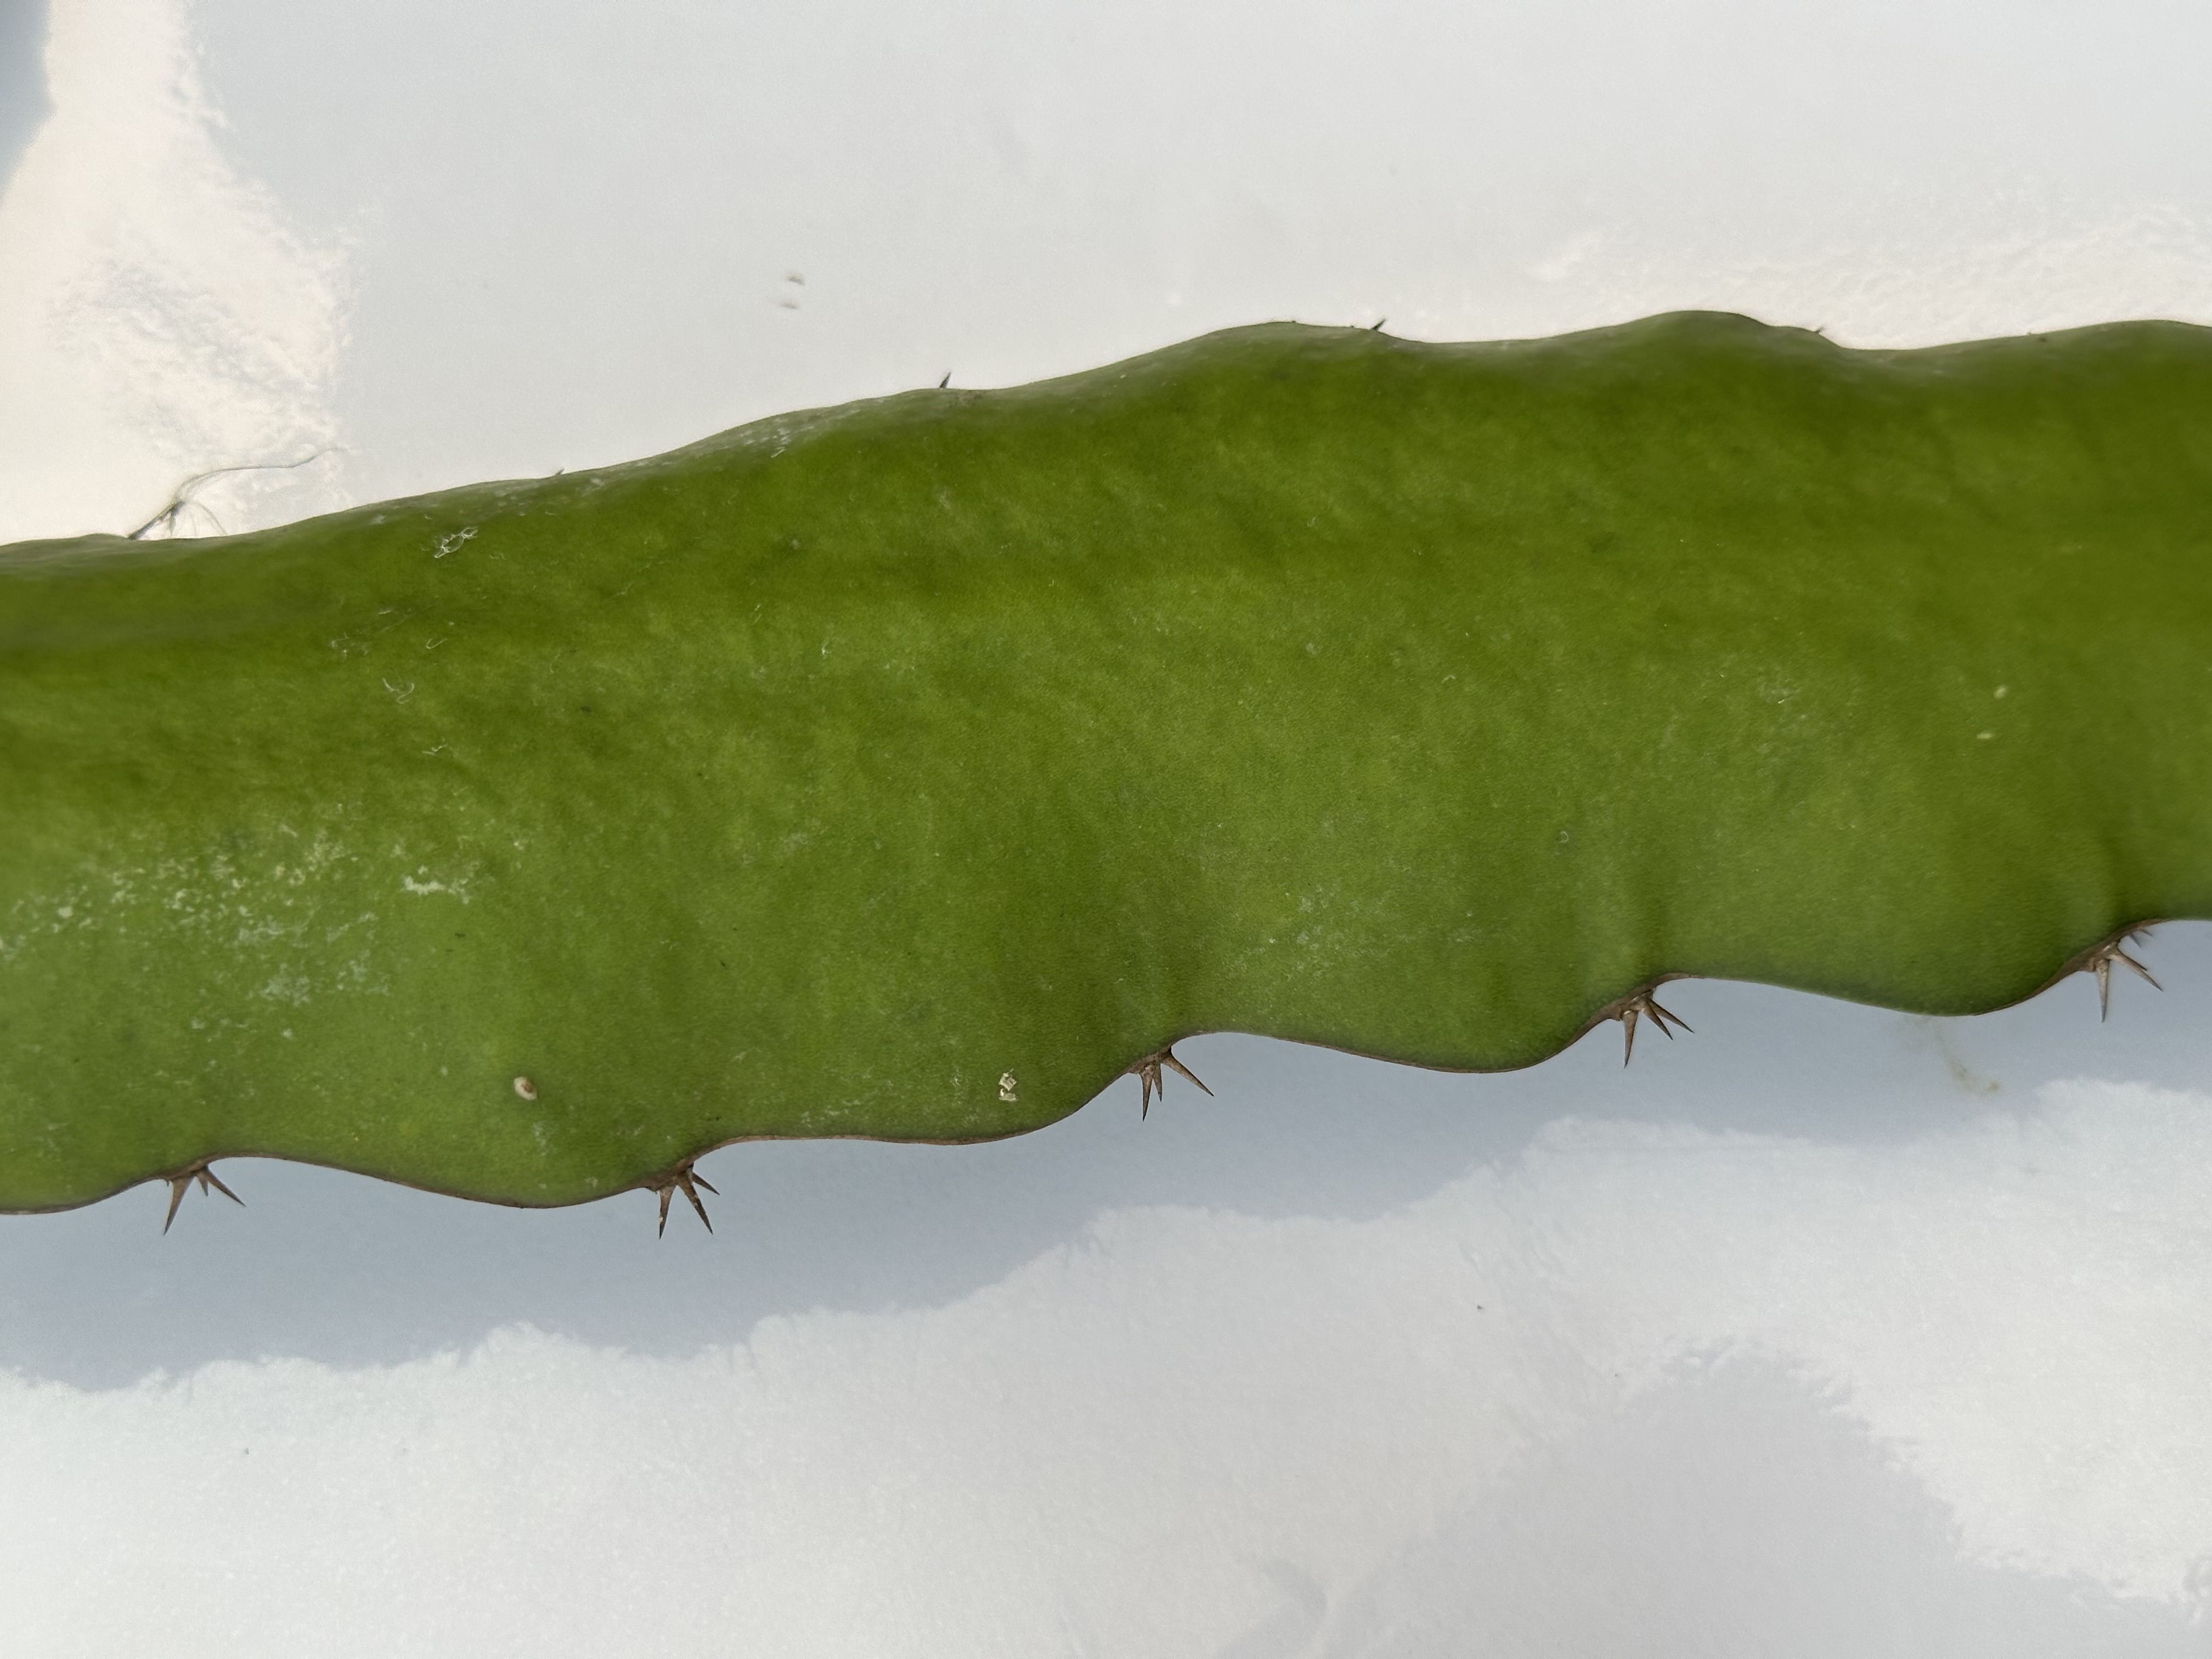
Label: Good leaf